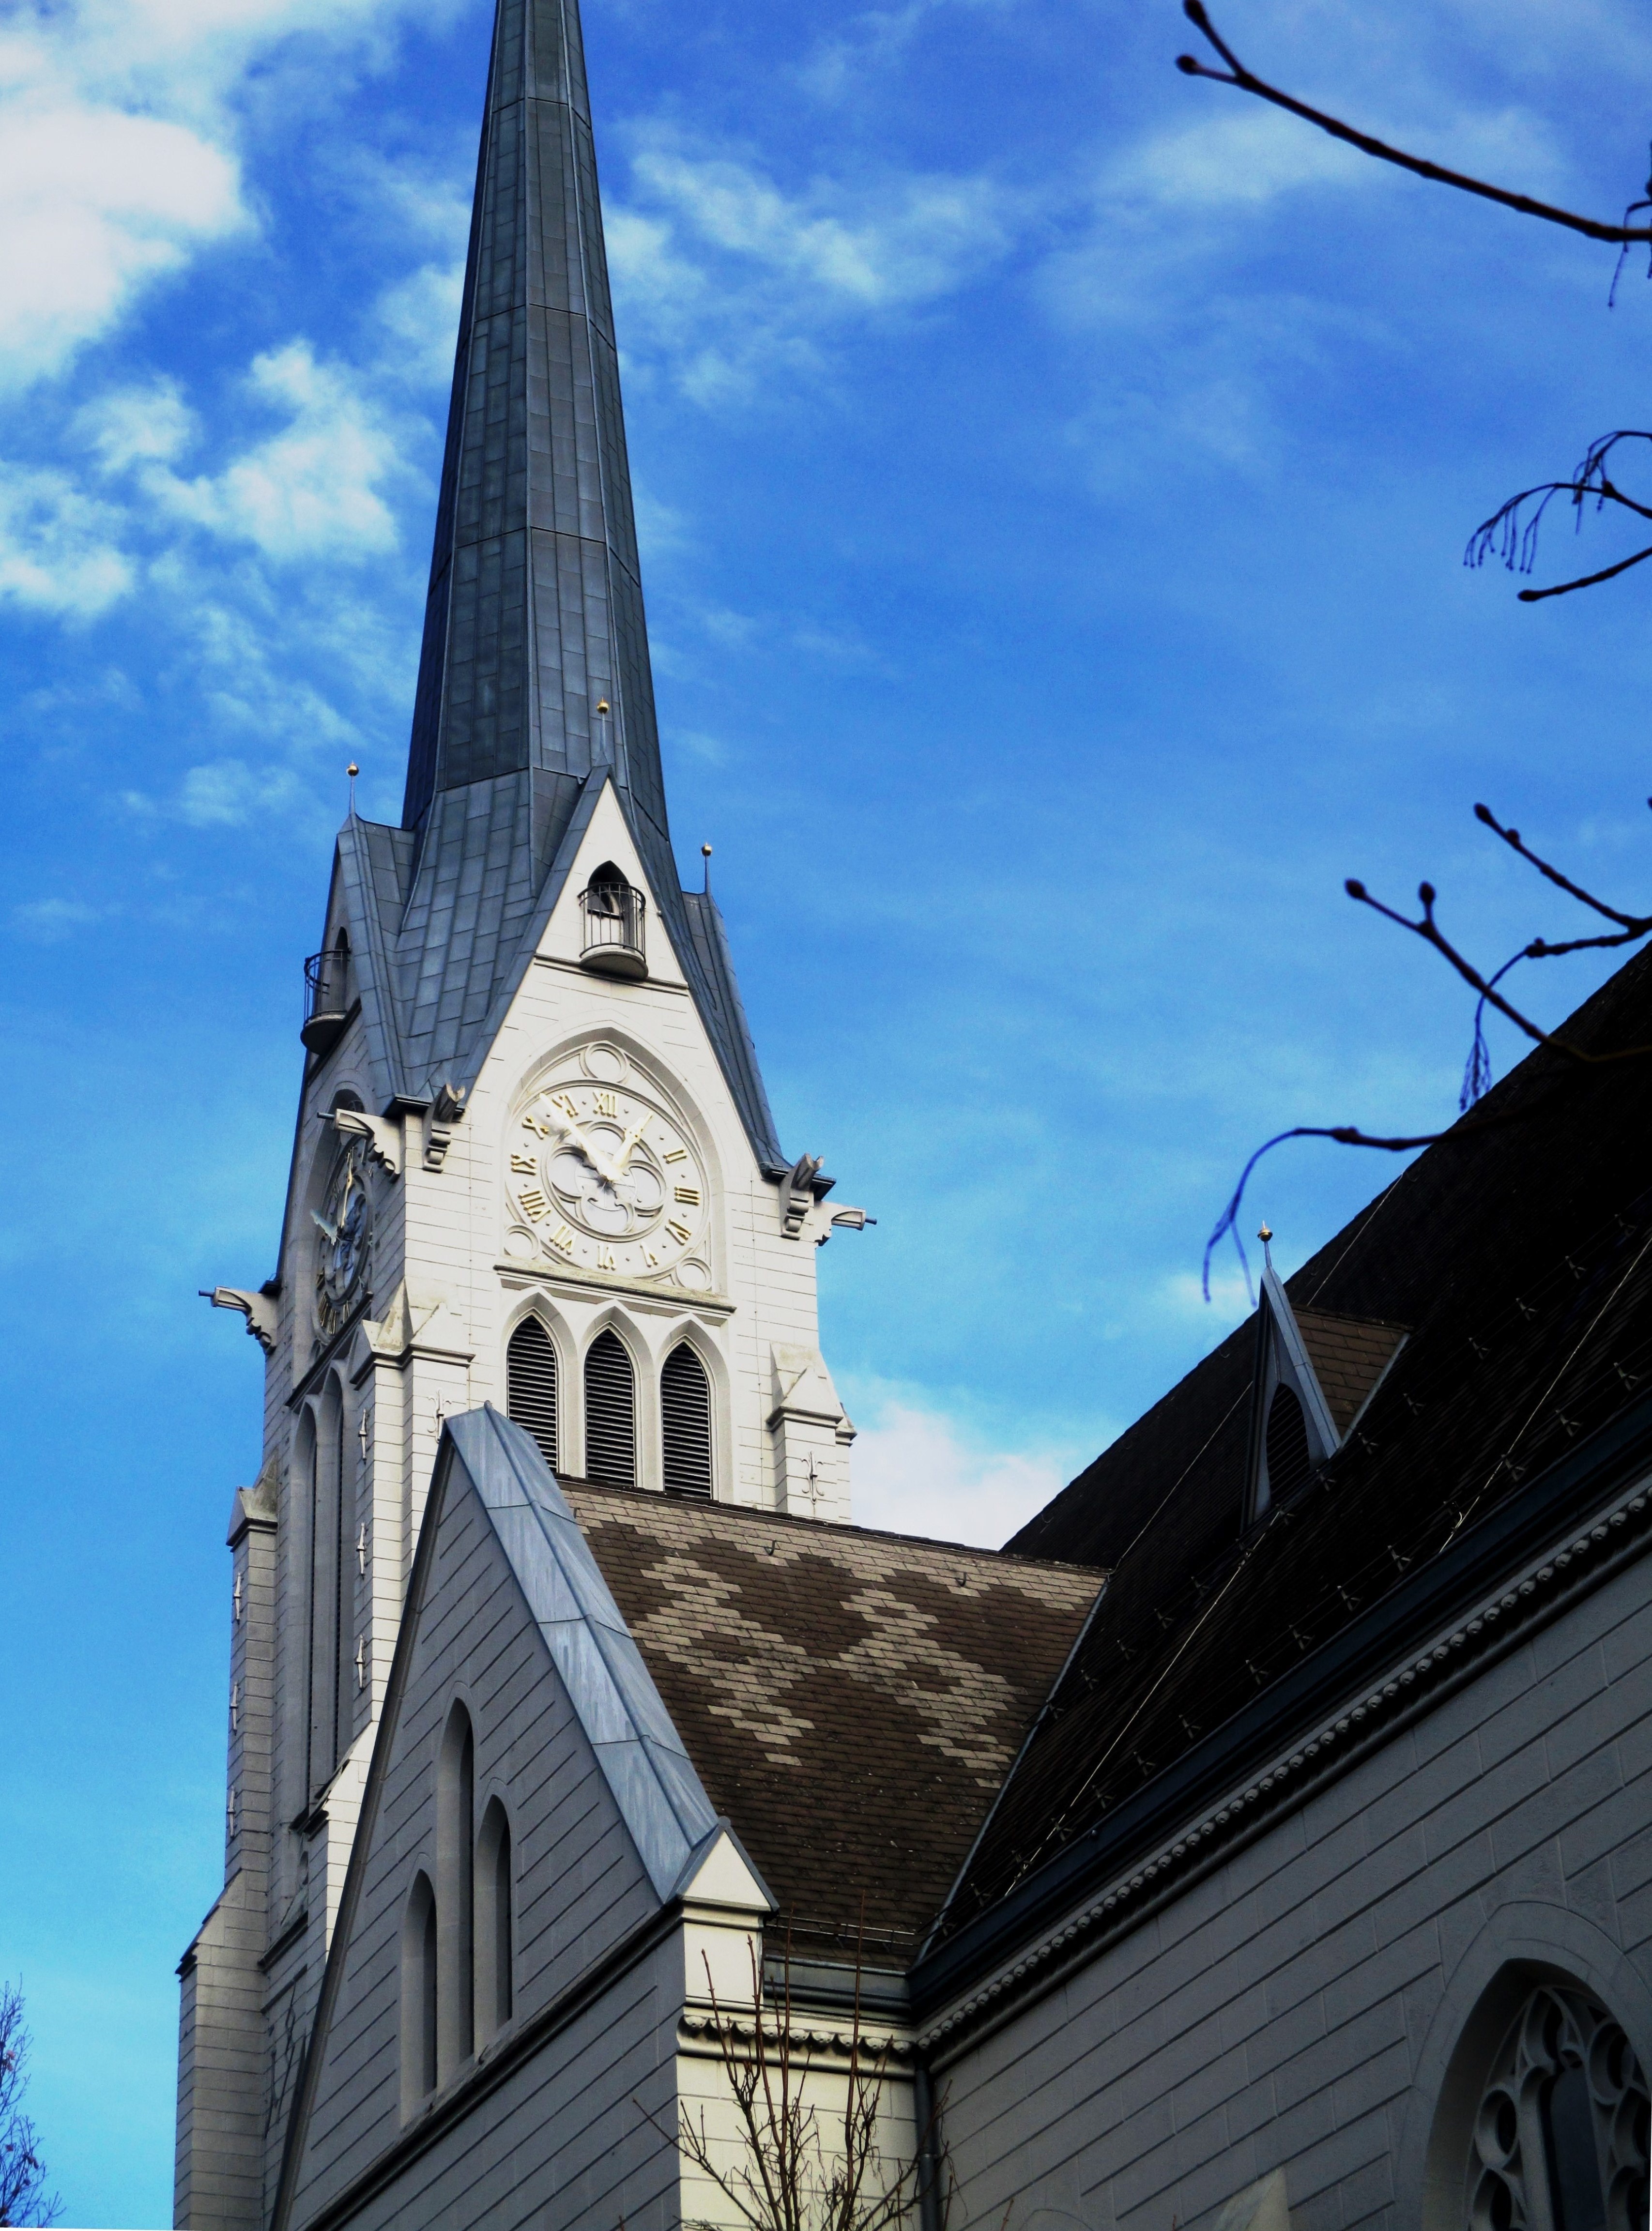
sky, roof, building, tower, landmark, blue, church, cathedral, chapel, place of worship, clock tower, bell tower, spire, steeple, amriswil